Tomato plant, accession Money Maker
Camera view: horizontal (90 deg, fisheye); turntable rotation: 30 degrees
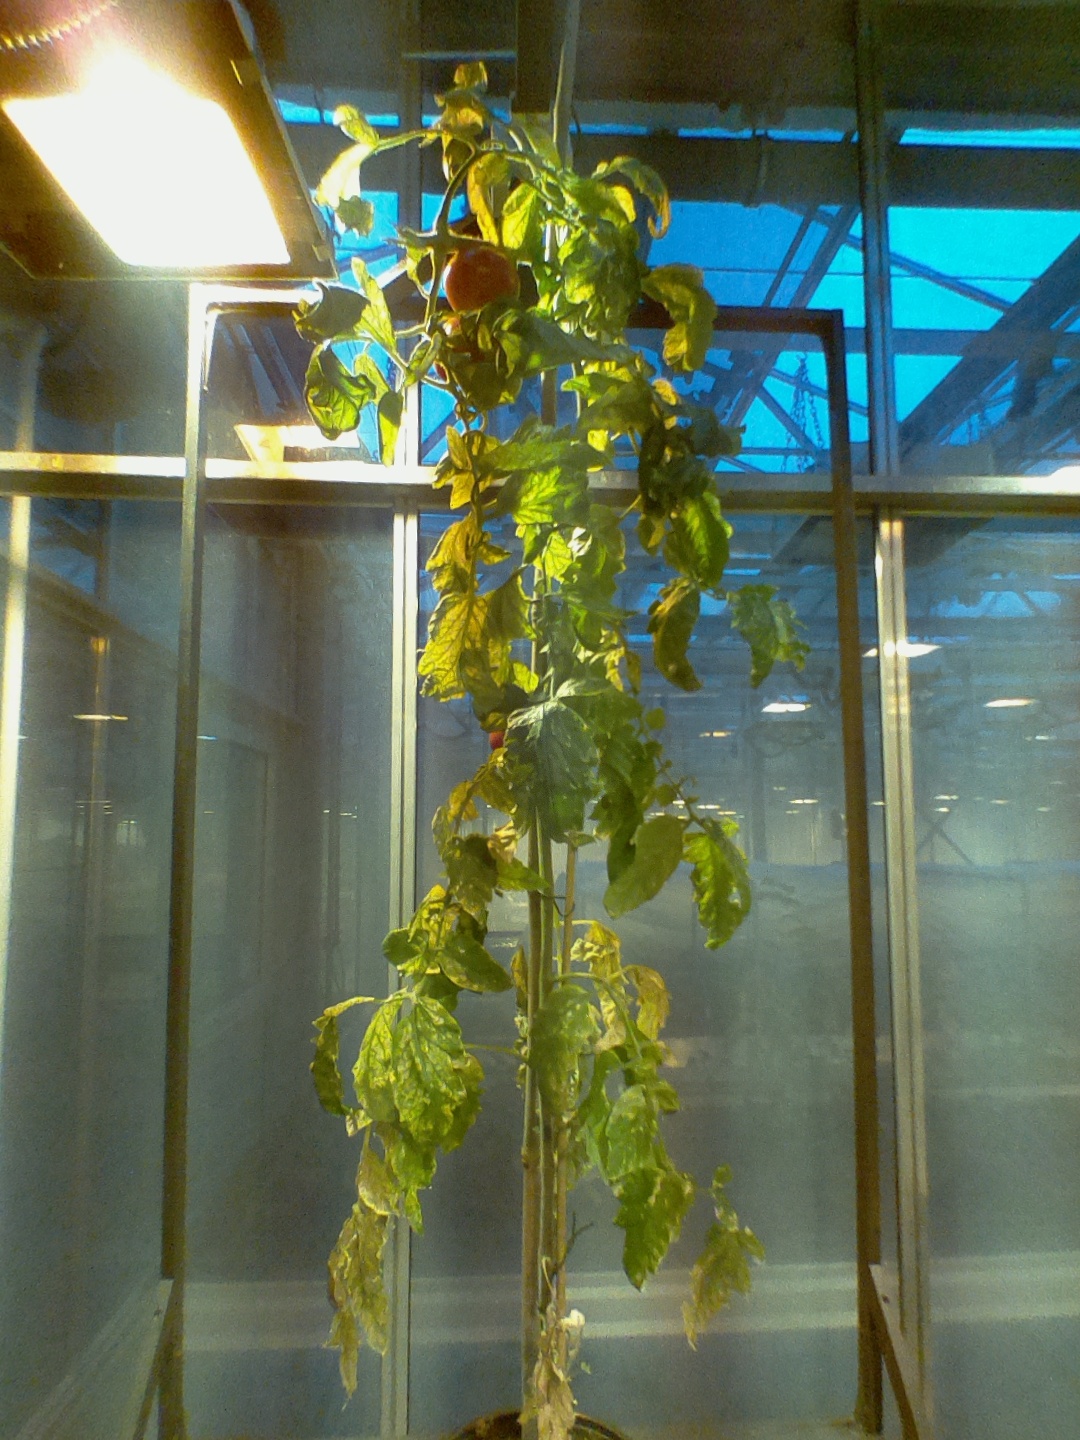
BBCH growth stage 84: 40%-50% of fruits show typical fully ripe color